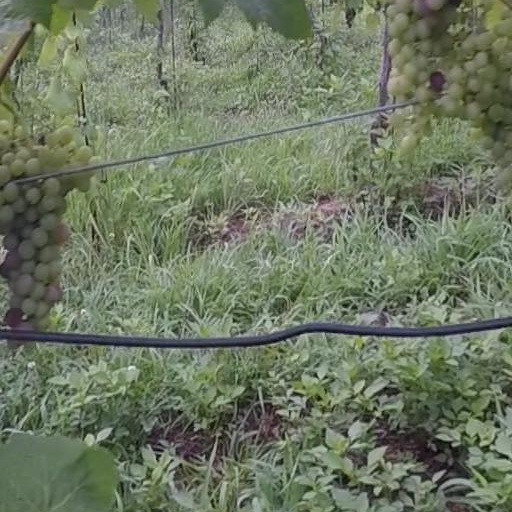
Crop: grape